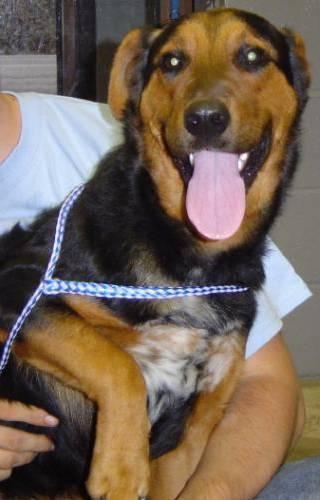
dog